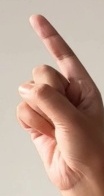
ASL sign: Z